Audi R8 (Type 42)

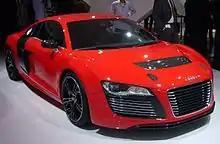
Audi R8 e-tron at the 2011 Frankfurt Motor show

The all-electric Audi e-tron concept car was unveiled at the 2009 Frankfurt Motor Show, followed by the 2009 LA Auto Show (in orange body colour), and at the 2010 24 Hours of Le Mans.